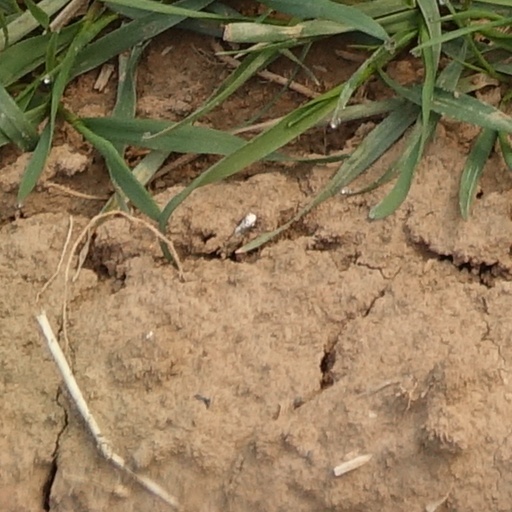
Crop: wheat